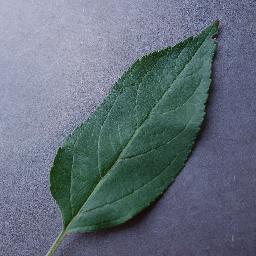
Label: Apple___healthy